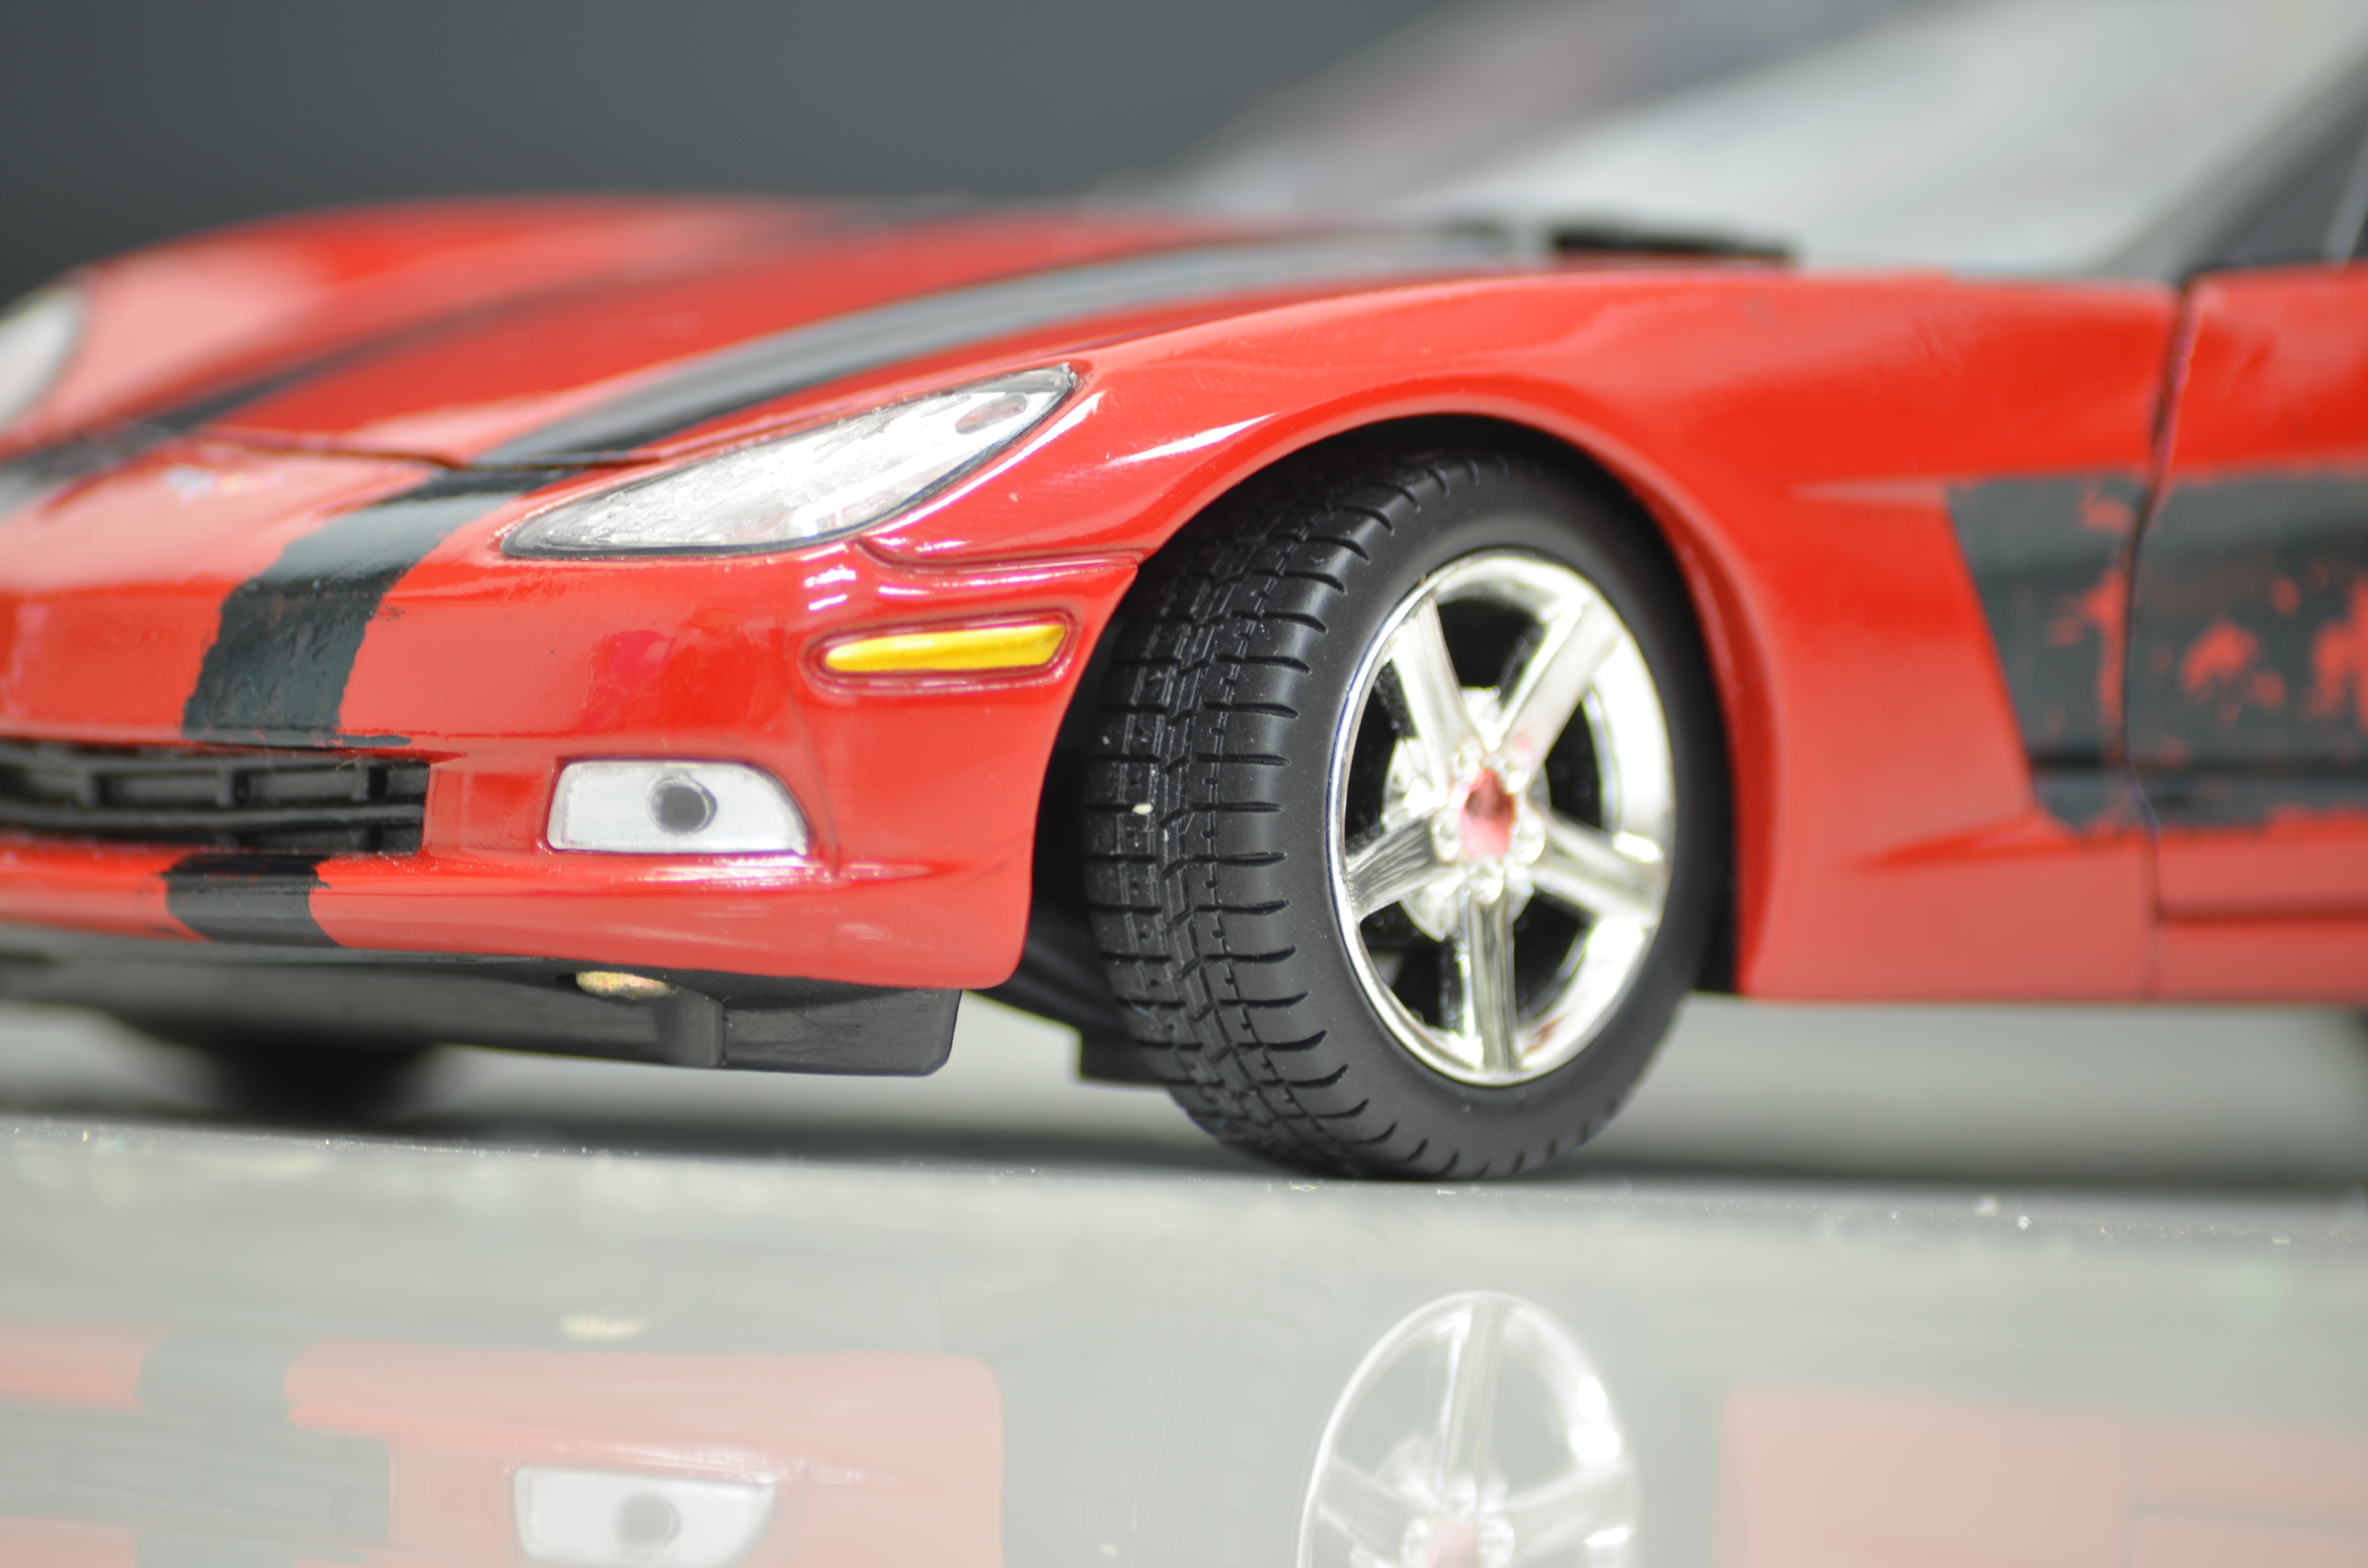
car, wheel, red, vehicle, toy, sports car, bumper, muscle car, chevrolet, corvette, model car, land vehicle, automobile make, automotive exterior, automotive design, luxury vehicle, performance car, chevrolet corvette c6 zr1